Leopold I, Prince of Anhalt-Dessau

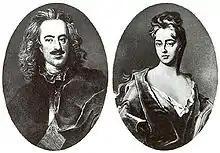
Leopold I and Anna Föhse

With the death of Frederick William in 1740, Frederick the Great succeeded to the Prussian throne, and a few months later initiated the invasion and conquest of Silesia, the first action in the long Silesian Wars and the test of Leopold's lifelong efforts to improve the effectiveness of the Prussian army. The prince himself was not often employed in the king's own army, though his sons held high commands under Frederick. The king, indeed, found Leopold somewhat difficult to manage, and the prince spent most of the campaigning years up to 1745 in command of an army of observation on the Saxon frontier.